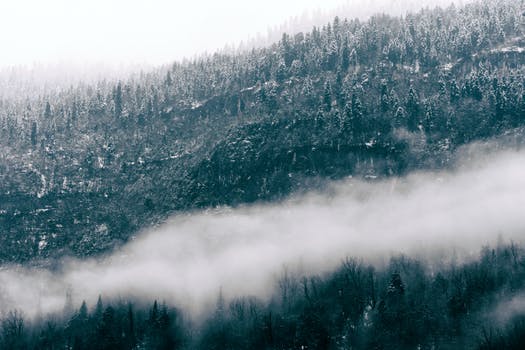
Label: No Watermark